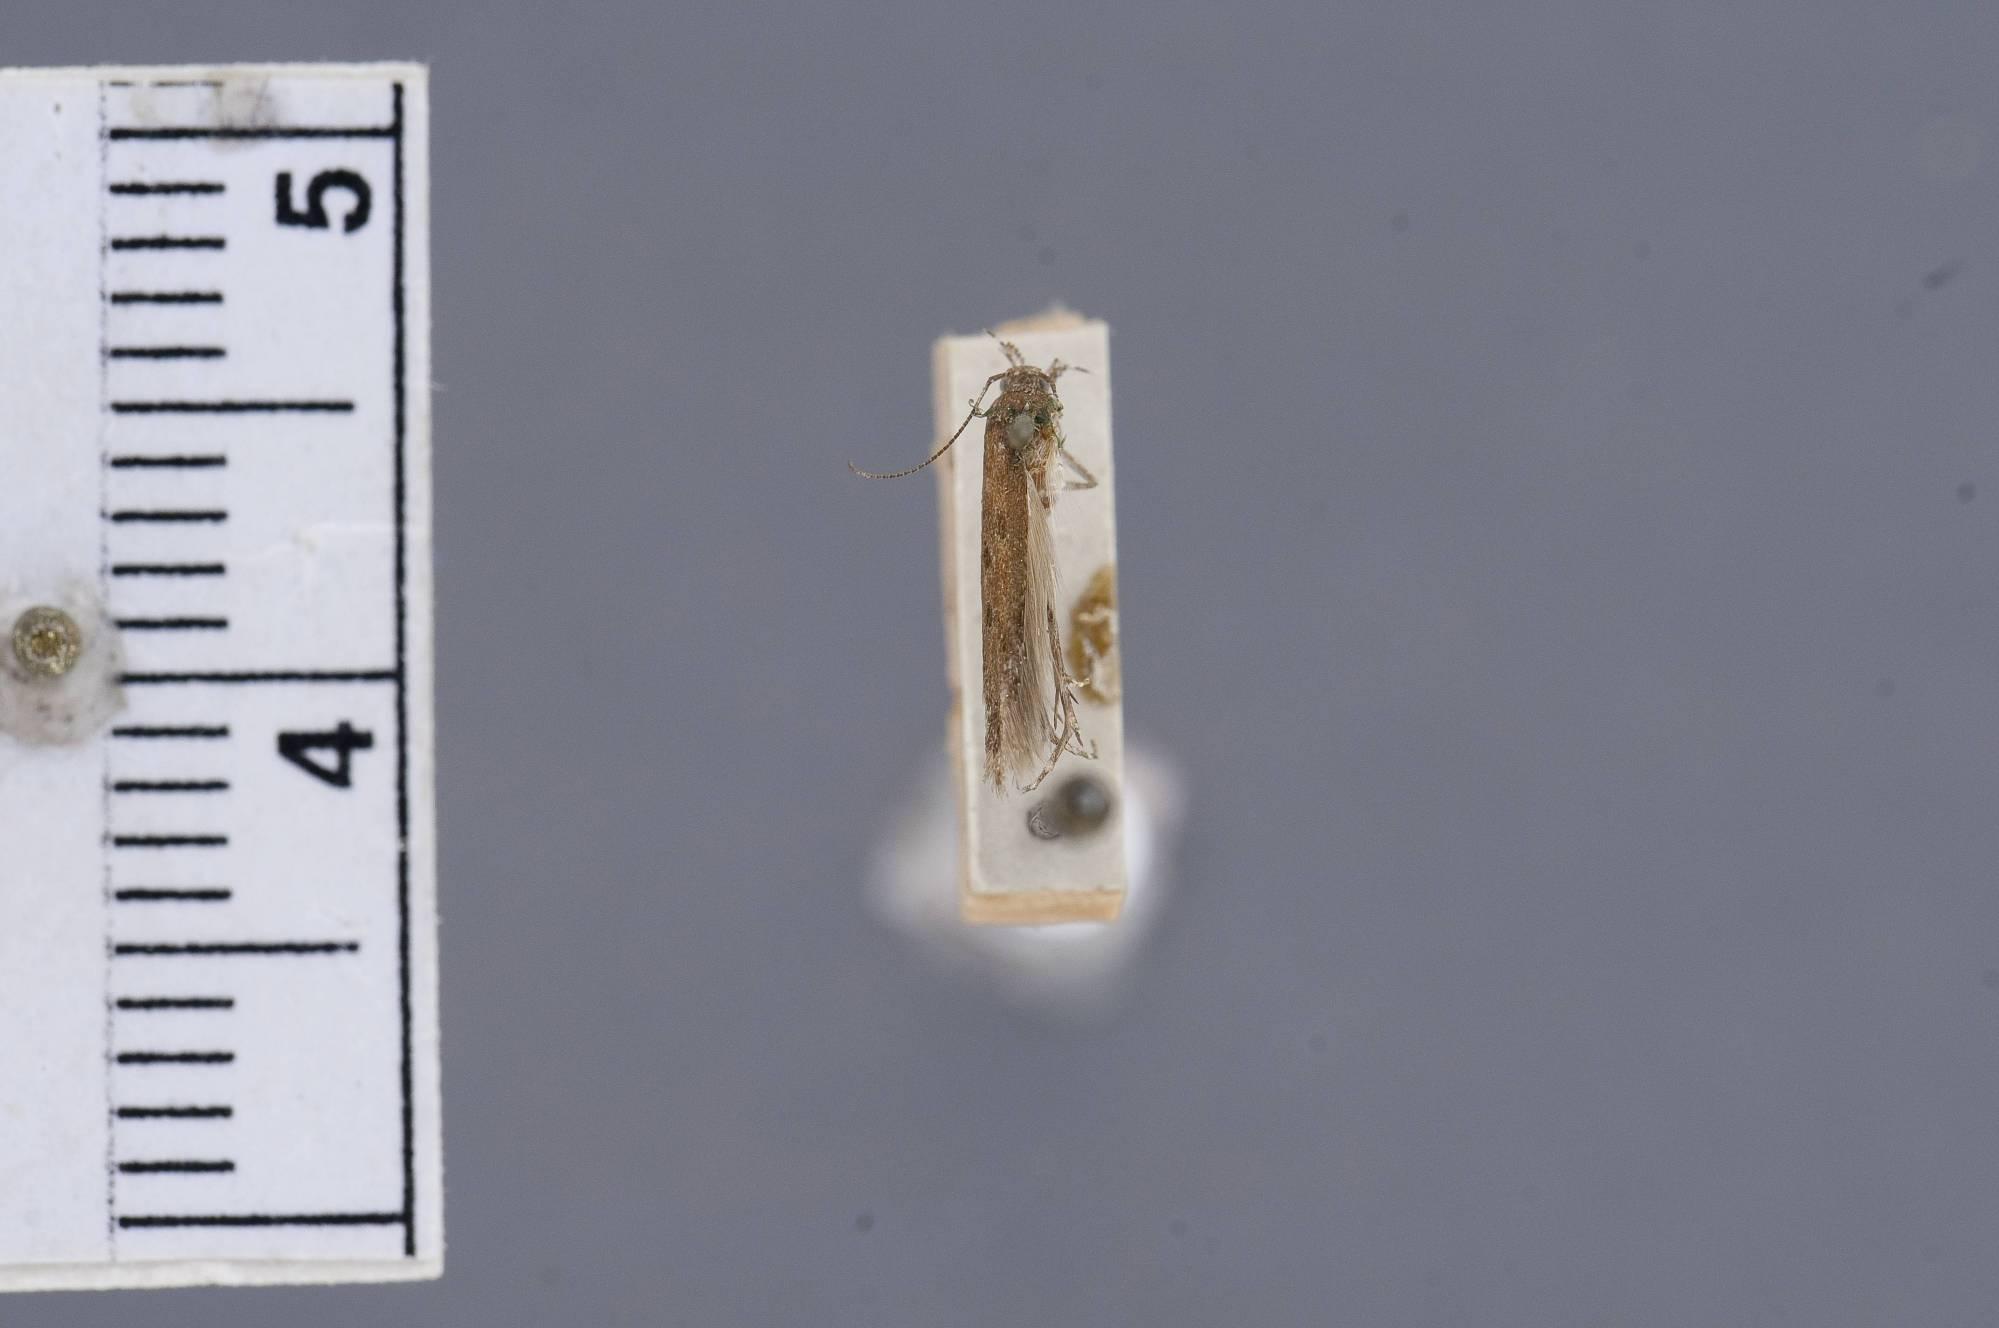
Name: Gnorimoschema faustella
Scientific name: Gnorimoschema faustella Busck, 1910
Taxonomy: Animalia, Arthropoda, Insecta, Lepidoptera, Glossata, Gelechiidae, Gelechiinae
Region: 2438
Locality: Beulah, San Miguel, New Mexico, United States